Friedrich Christian Baumeister

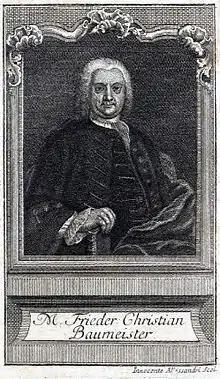
Friedrich Christian Baumeister.

Baumeister studied philosophy in Jena and Wittenberg. He became director of the Görlitz gymnasium in 1736. His textbooks propagated the metaphysics of Christian Wolff.